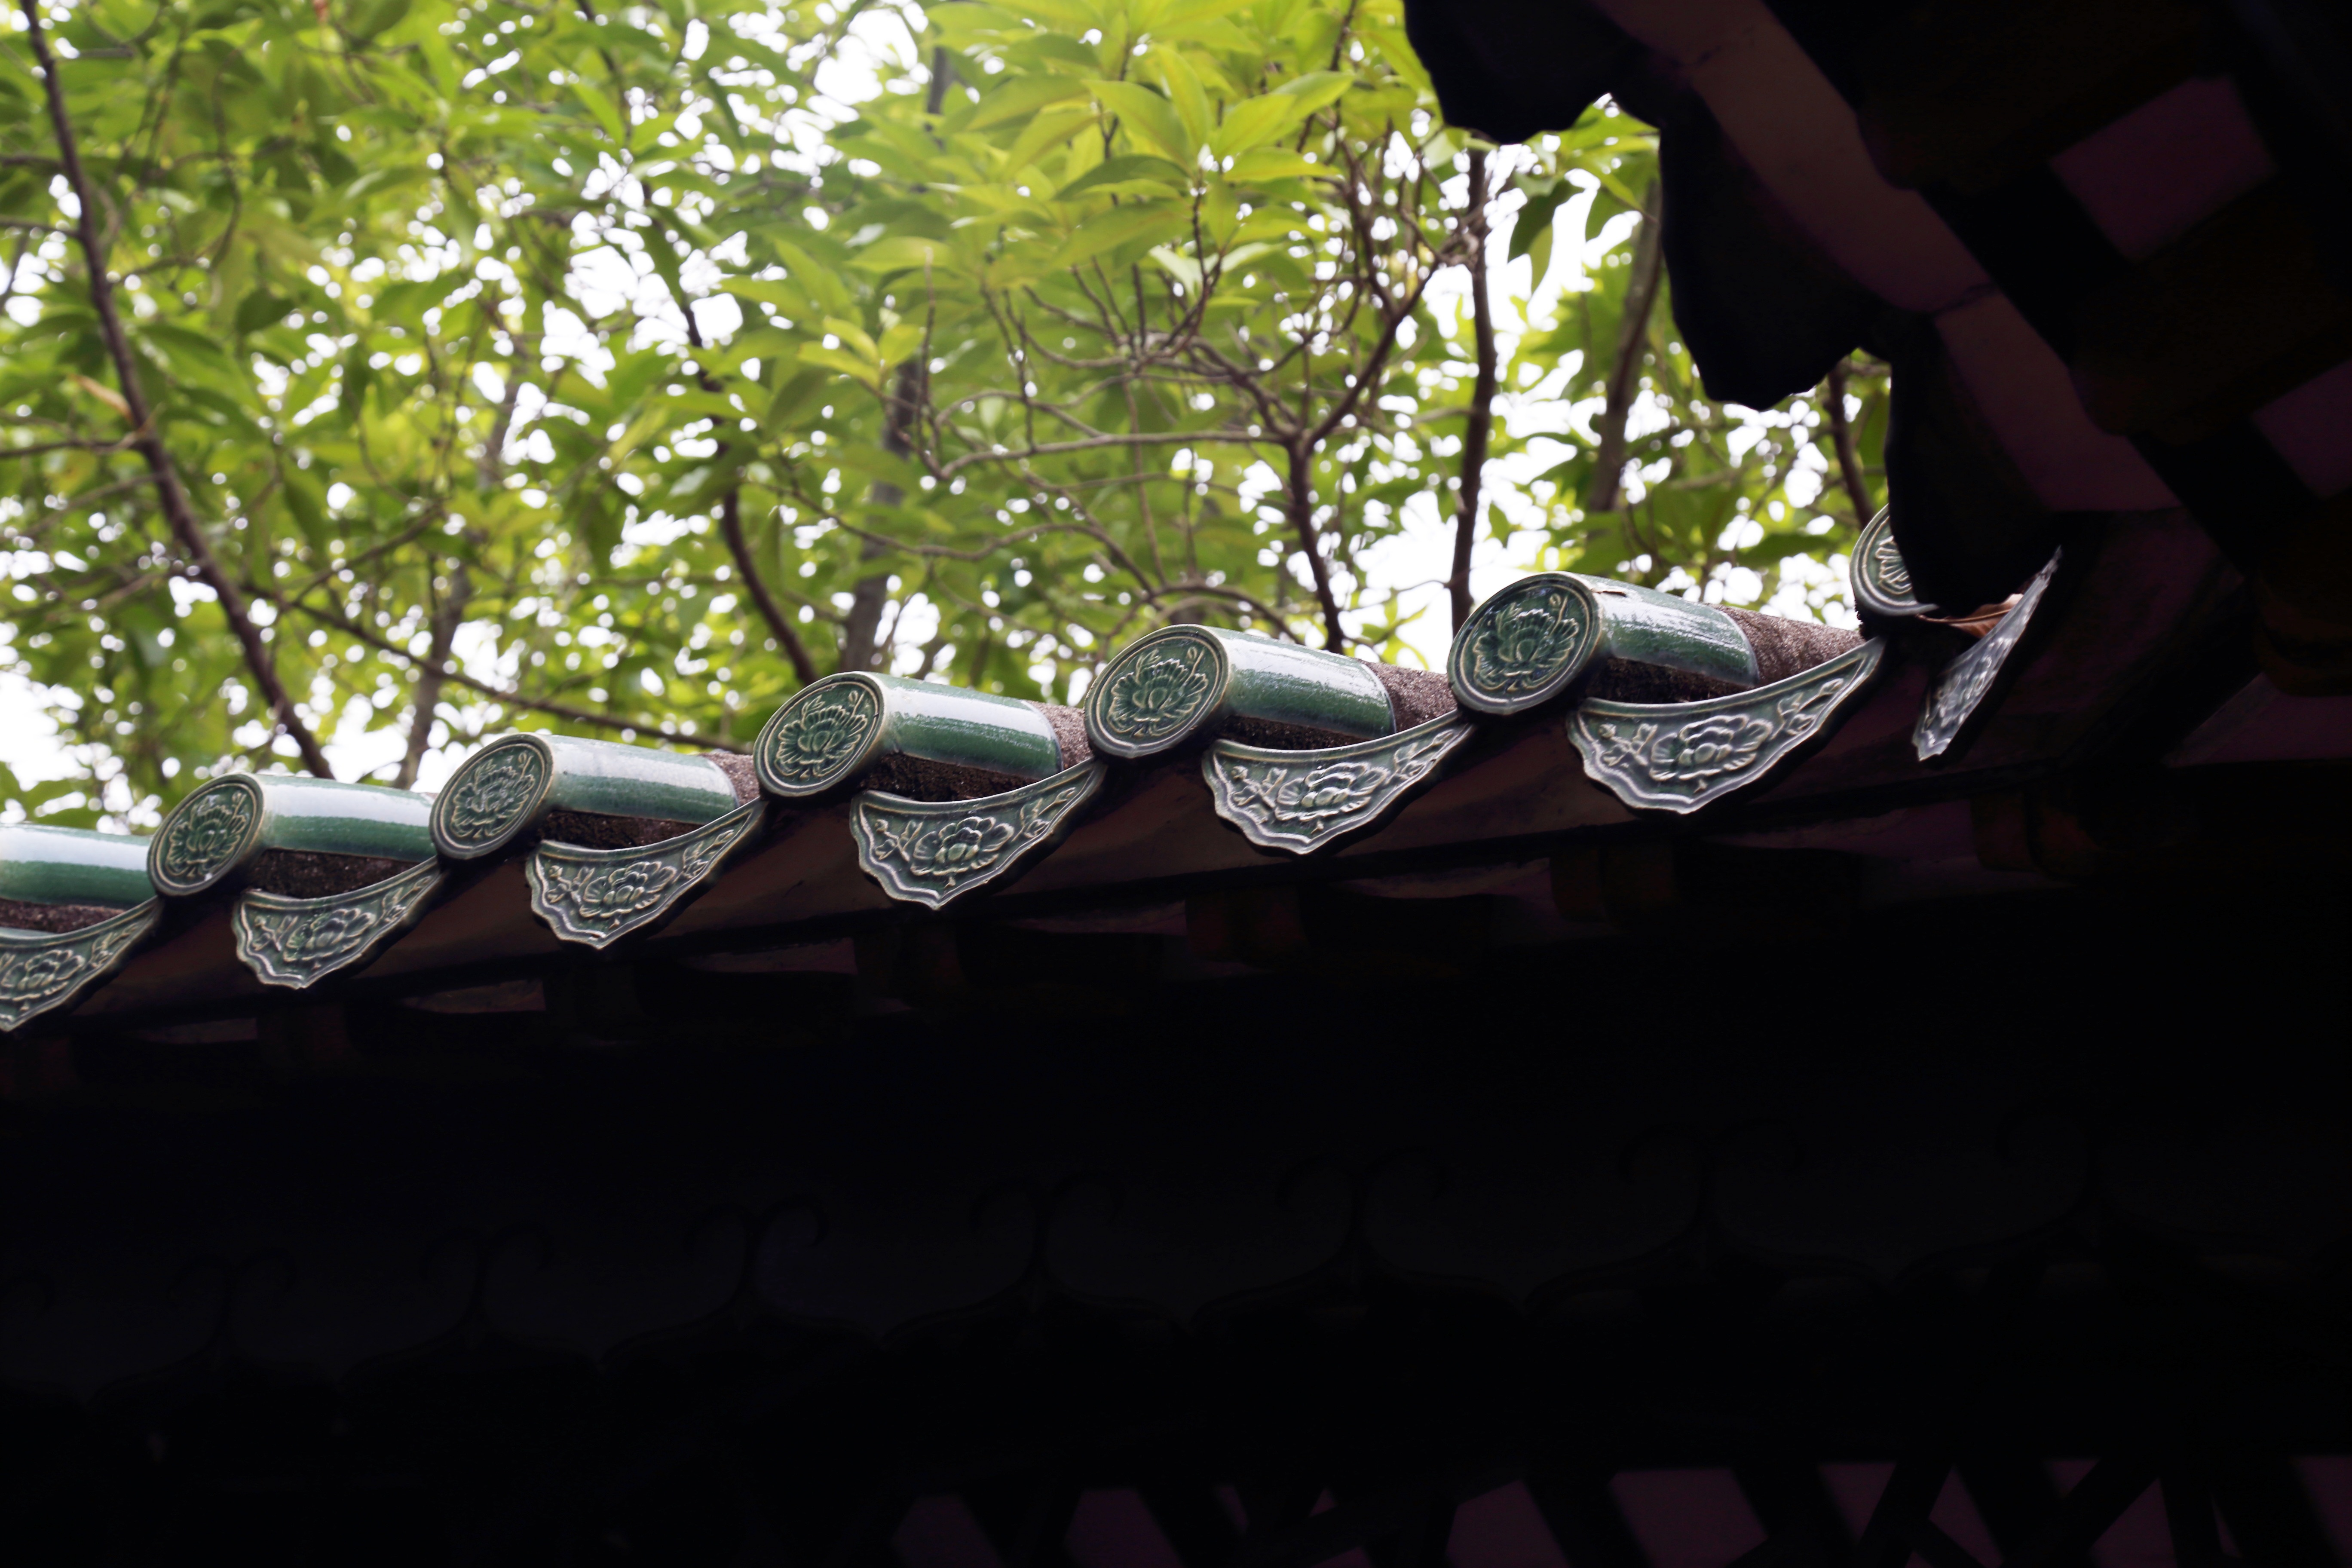
flower